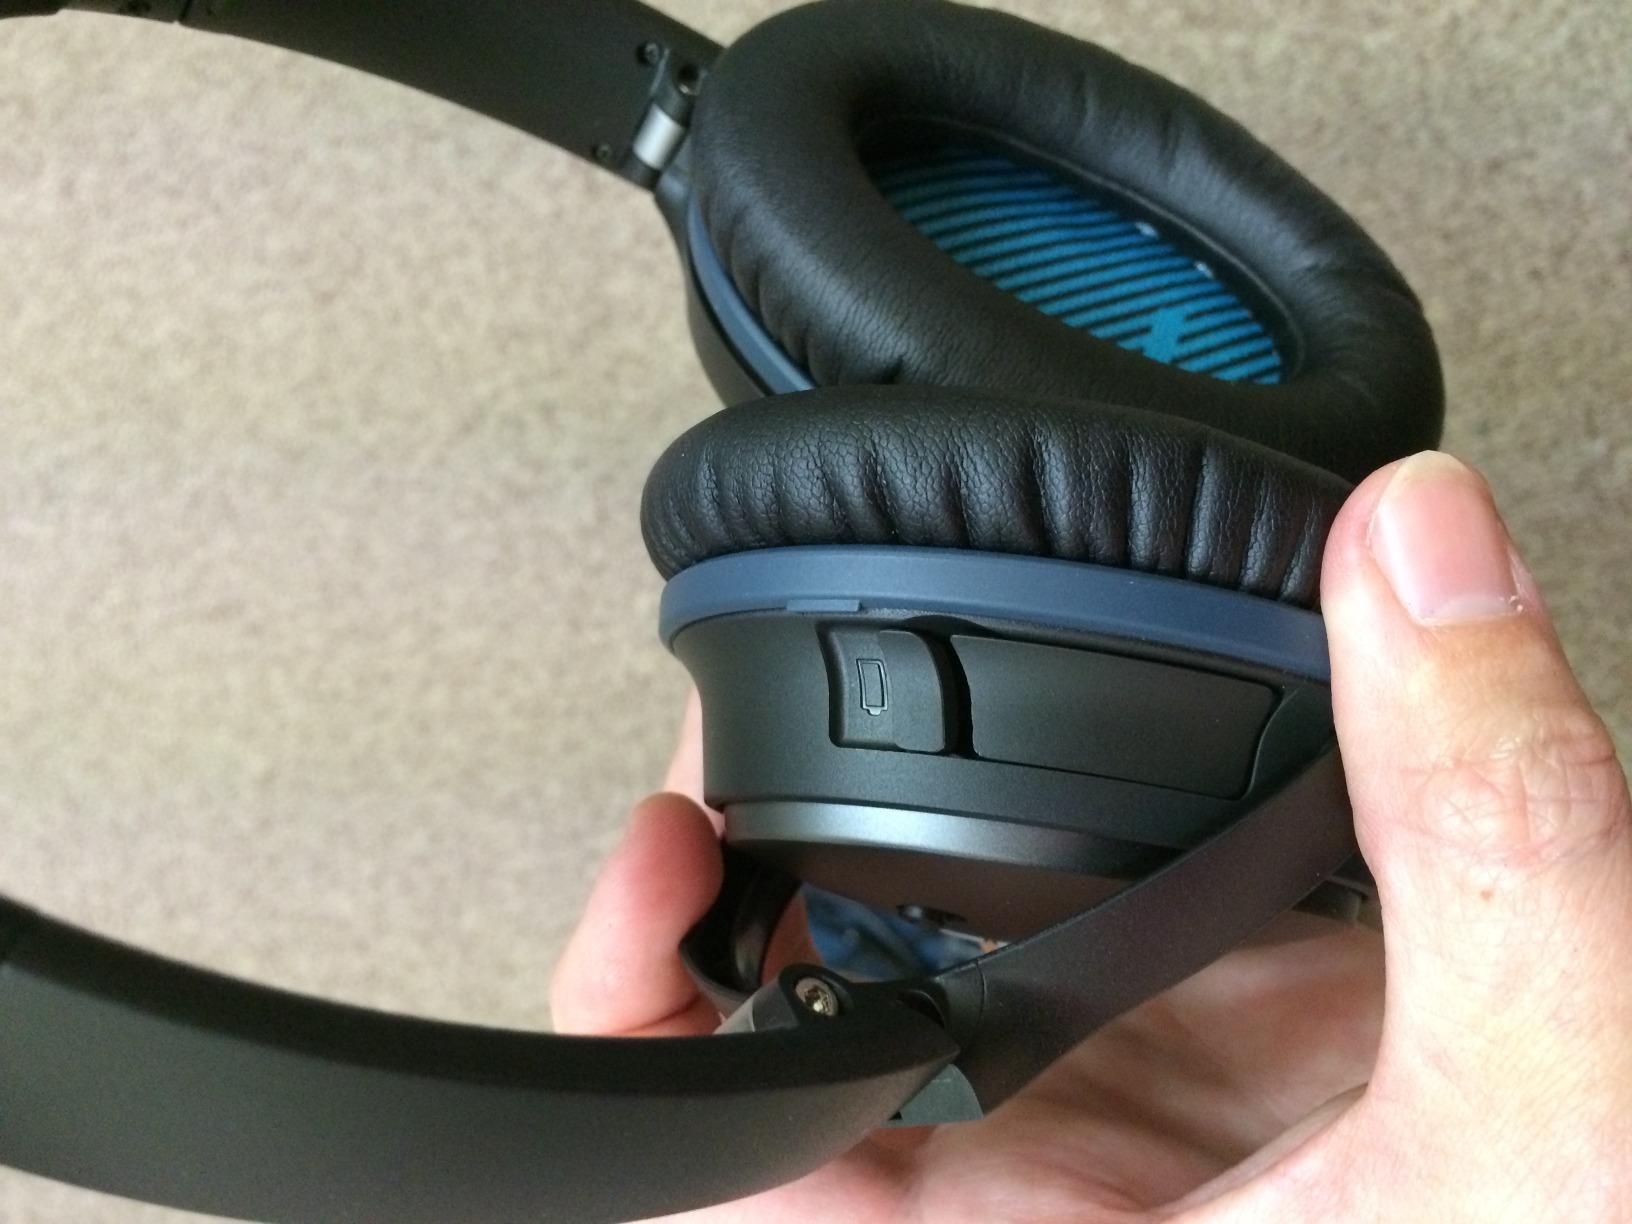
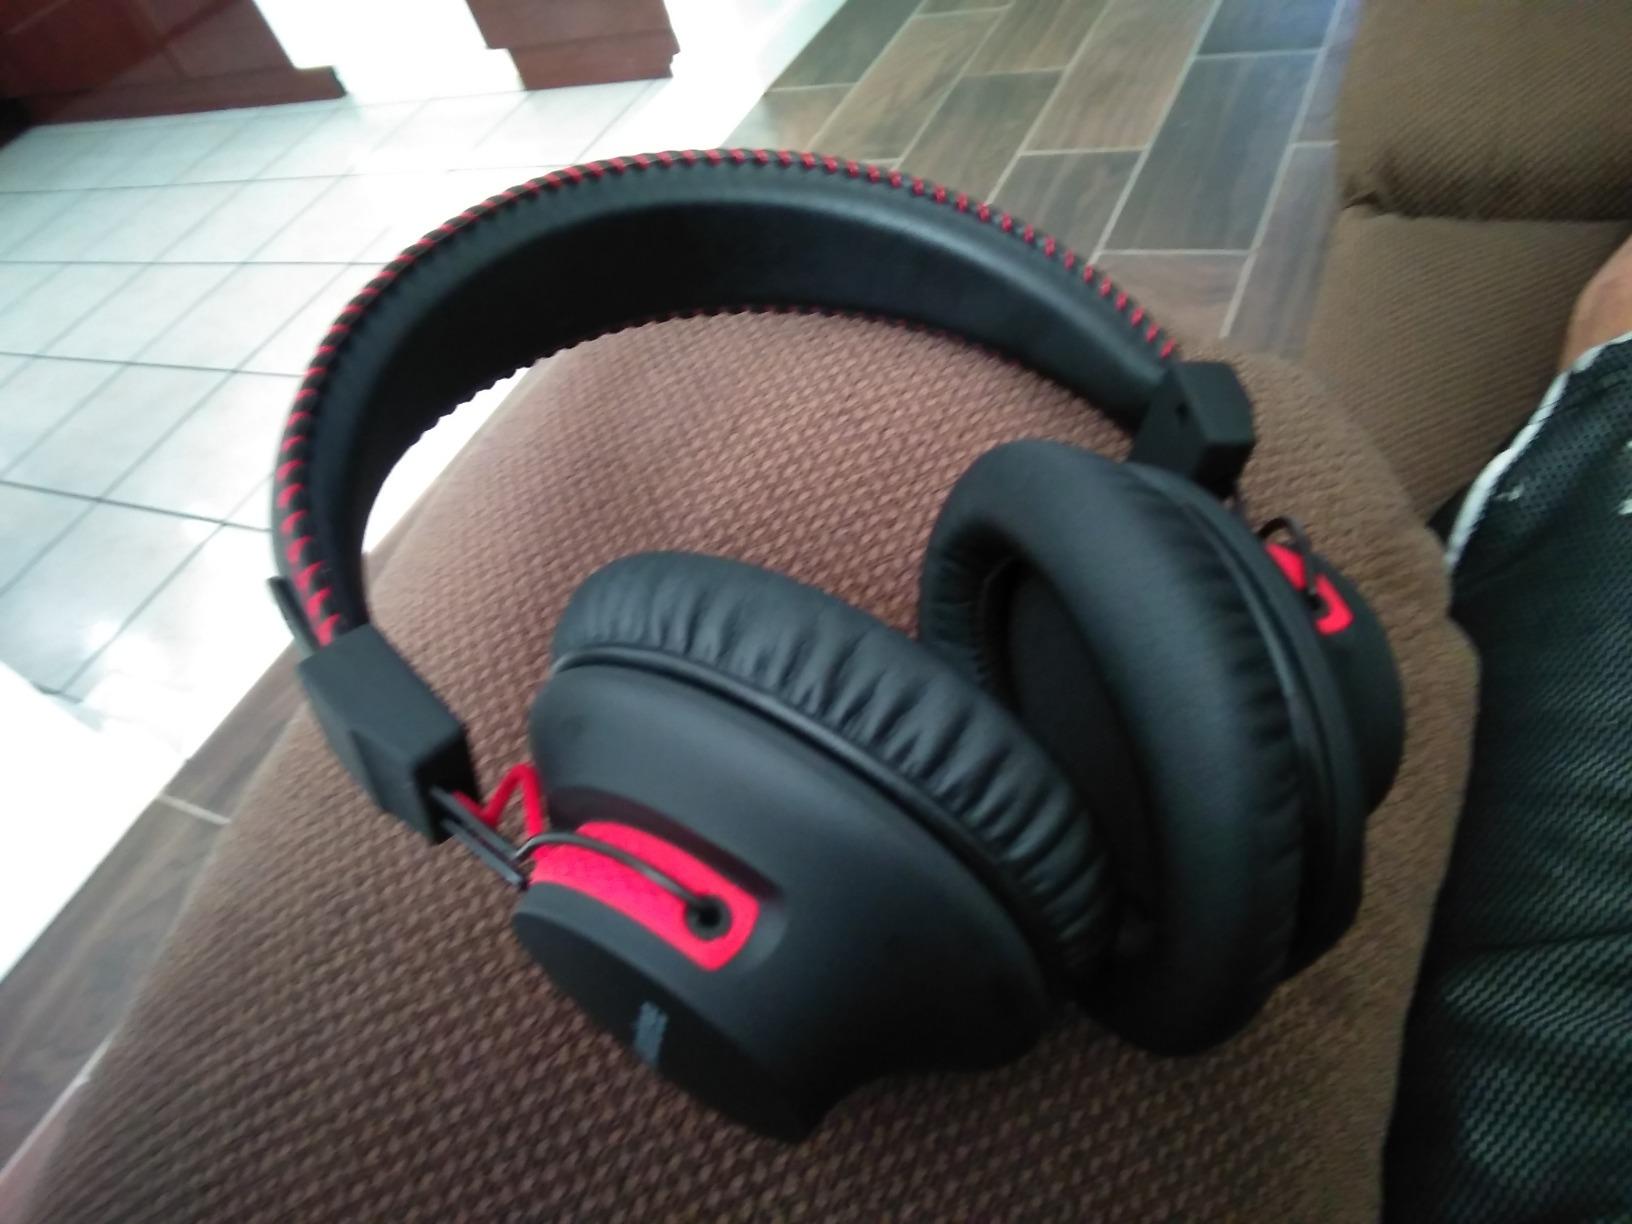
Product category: headphones
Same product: no